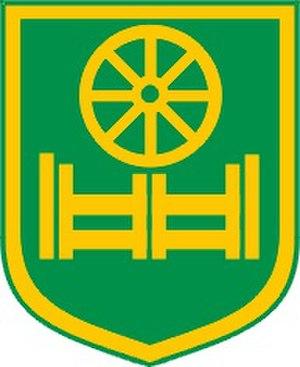
La commune de Taebla est une ancienne municipalité rurale d'Estonie située dans le Comté de Lääne. Elle s'étend sur une superficie de 141 km² et a 2 427 habitants.